George Herriman

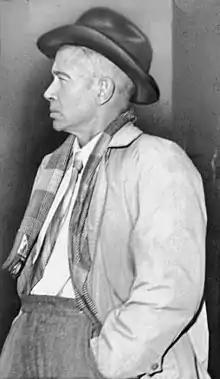
wrote the introduction to the first "Krazy Kat" book in 1946.

Herriman was born to mixed-race parents, and his birth certificate lists Herriman as "colored". In the post–"Plessy v. Ferguson" U.S., in which "separate but equal" racial segregation was enshrined, people of mixed race had to choose to identify themselves as either black or white. Herriman seems to have identified himself as white. According to comics academic Jeet Heer, his early work is "replete with black caricatures", such as "Musical Mose", in which the lead character, an African-American musician, wishes his "color would fade". Racial ambivalence crept into "Krazy Kat", such as on two occasions where Krazy's black fur was dyed white. Ignatz falls in love with the whitened Krazy, only to return to hatred and brick-throwing when the truth is revealed. Similarly, in an oft-repeated joke, Ignatz would accidentally become covered with coal dust and would be spurned by the normally love-struck Krazy. In one such episode, a brick thrown by the blackened Ignatz hits Krazy, who declares, "A lil Eetiopium Mice, black like a month from midnights. Fuwi!" Once Ignatz reverts to his white self, Krazy loves him again.